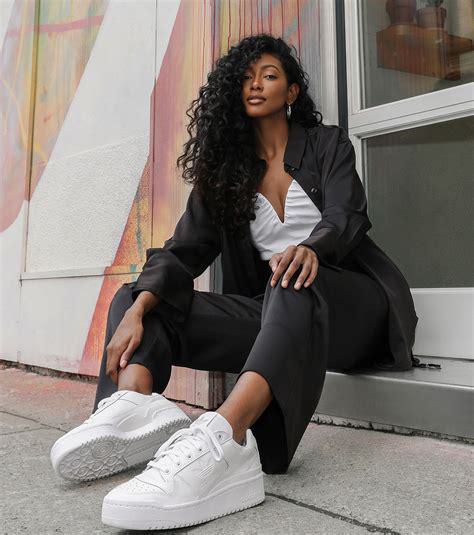
Brand: Adidas
Model: Forum Bold